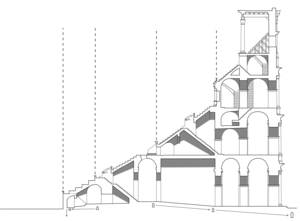
Plan en coupe du Colisée vierge, pour tous usages. Créé par Ningyou.